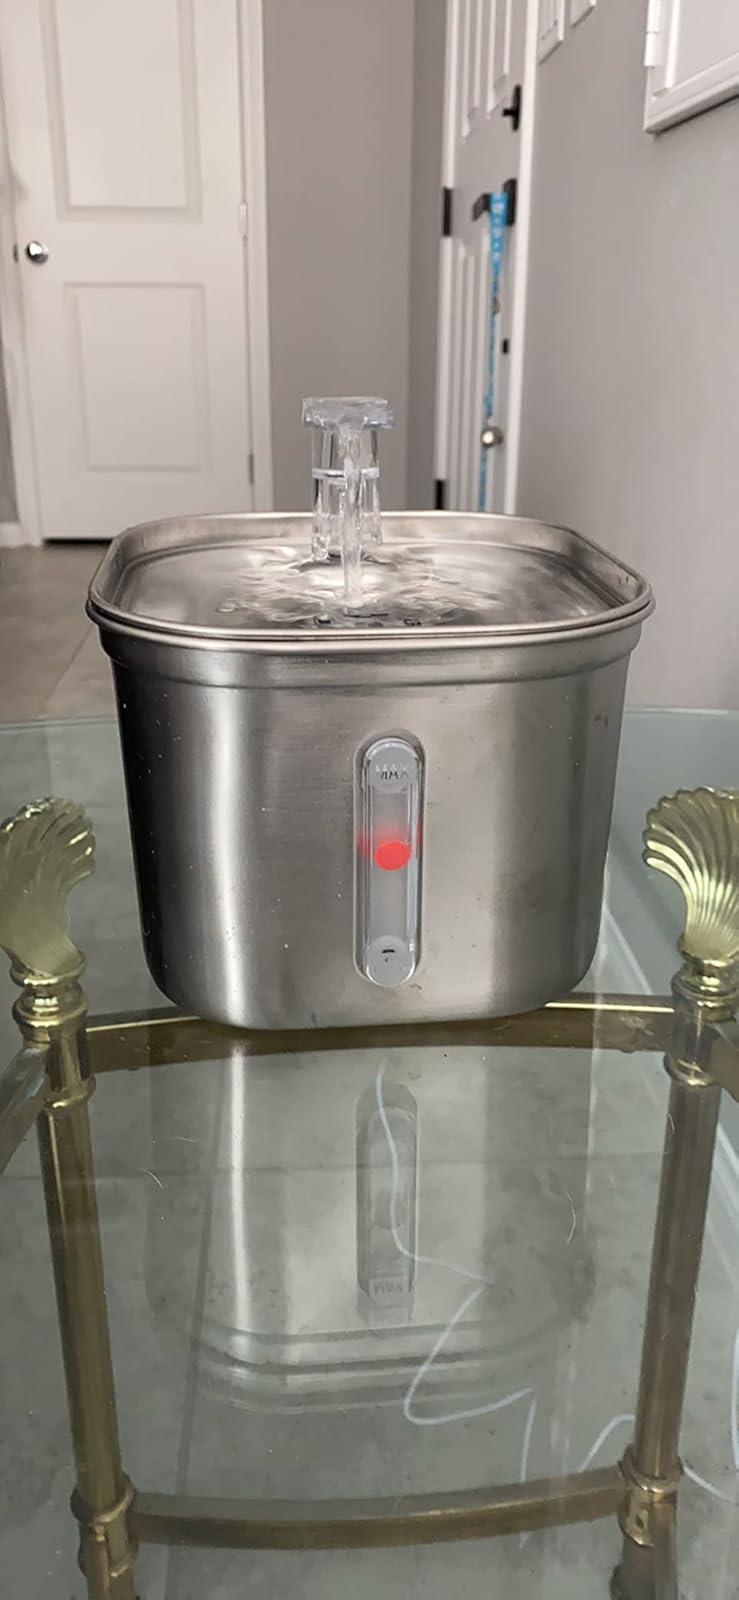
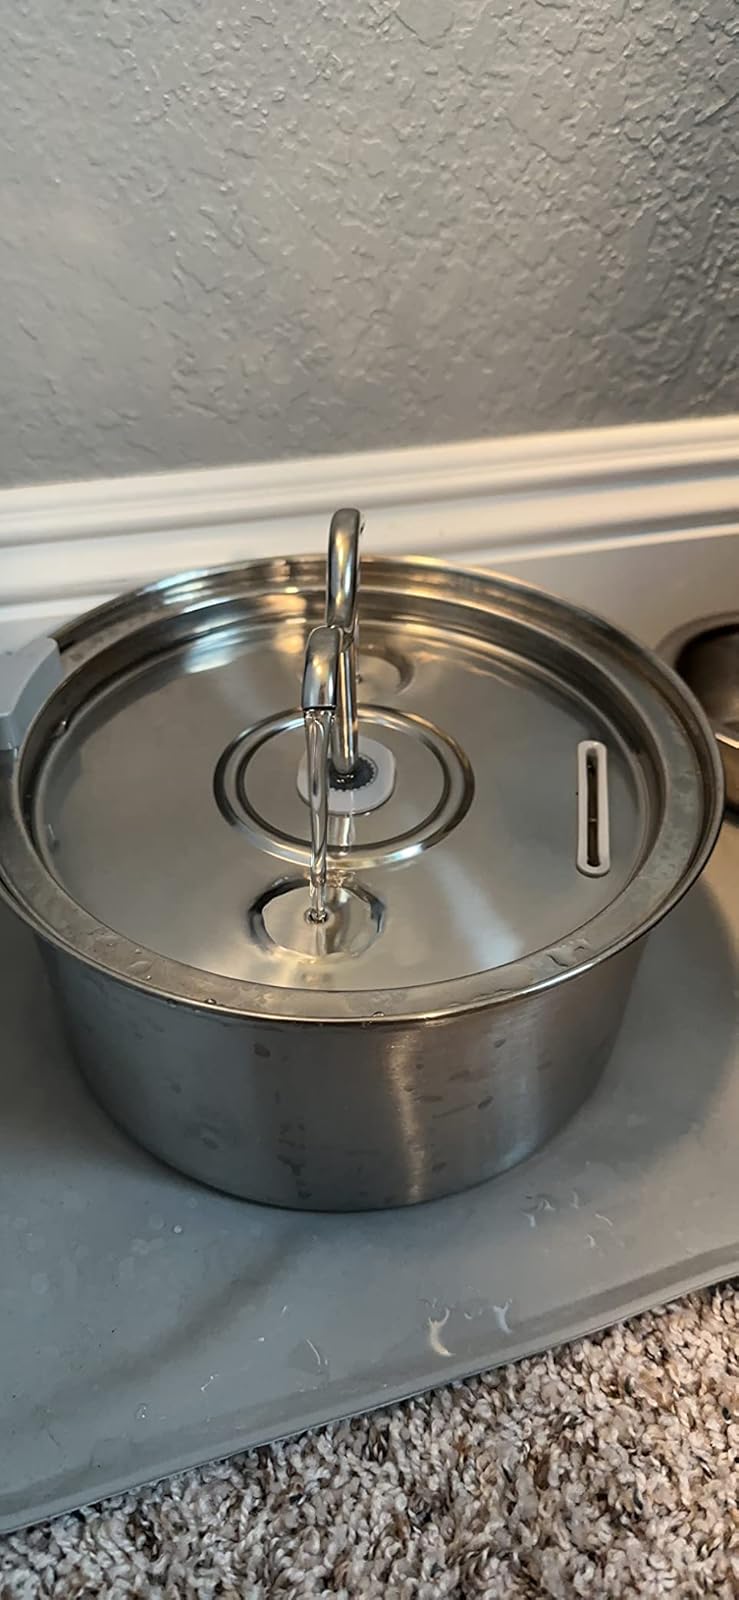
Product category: items_bowl
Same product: no